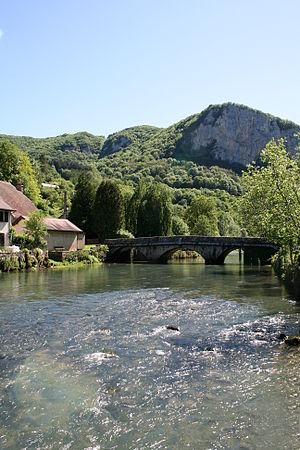
Mouthier-Haute-Pierre (Doubs - France), le pont sur la Loue et la quartier de la rue du Pont.